1915 Allan Cup

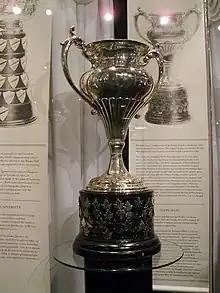
Silver bowl trophy with two large handles, mounted on a black plinth.

The 1915 Allan Cup was the Canadian Amateur Hockey Association (CAHA) championship for senior ice hockey in the 1914–15 season. The title was first held by the Melville Millionaires as champions of their league and two challenge wins. The Millionaires then lost the final Allan Cup challenge to the Winnipeg Monarchs. The 1915 playoff marked the eighth time the Allan Cup had a champion.